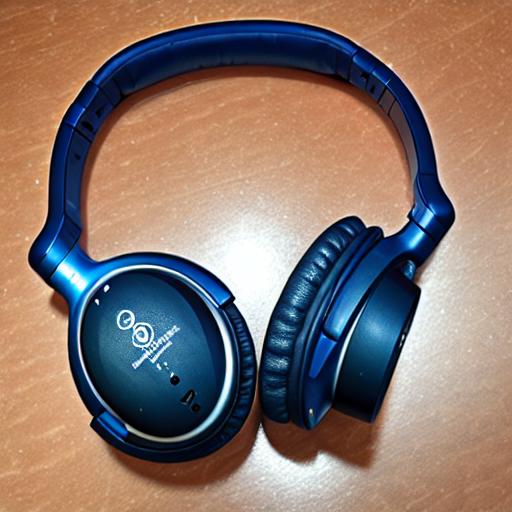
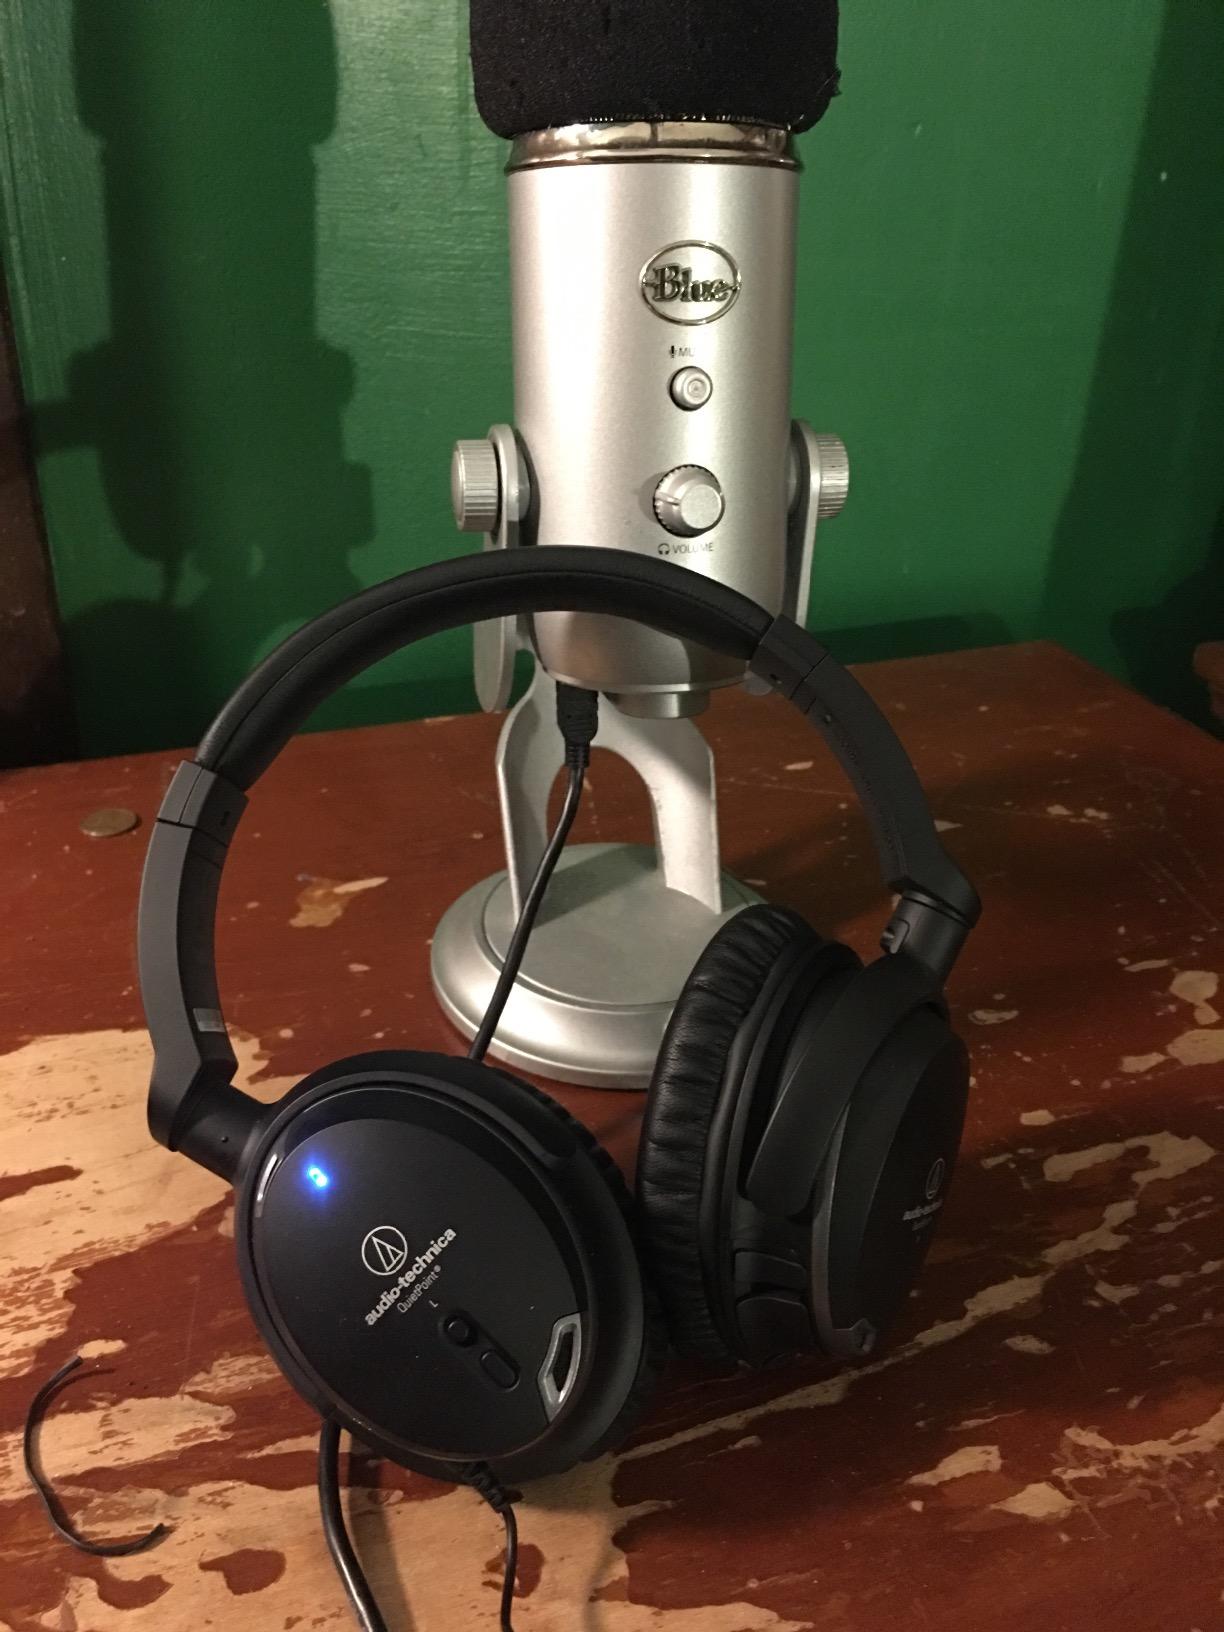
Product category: headphones
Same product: no